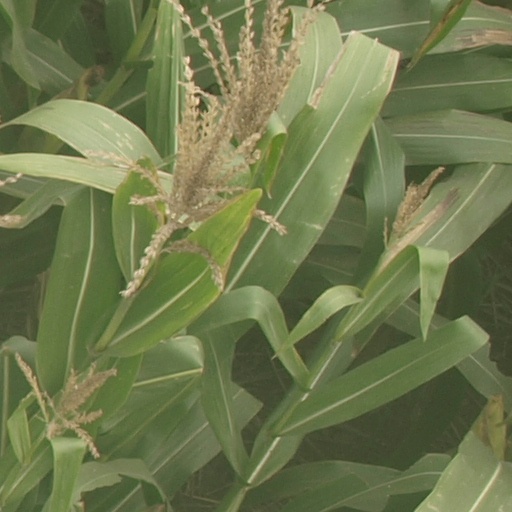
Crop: maize; corn